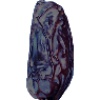
Label: Dates 1